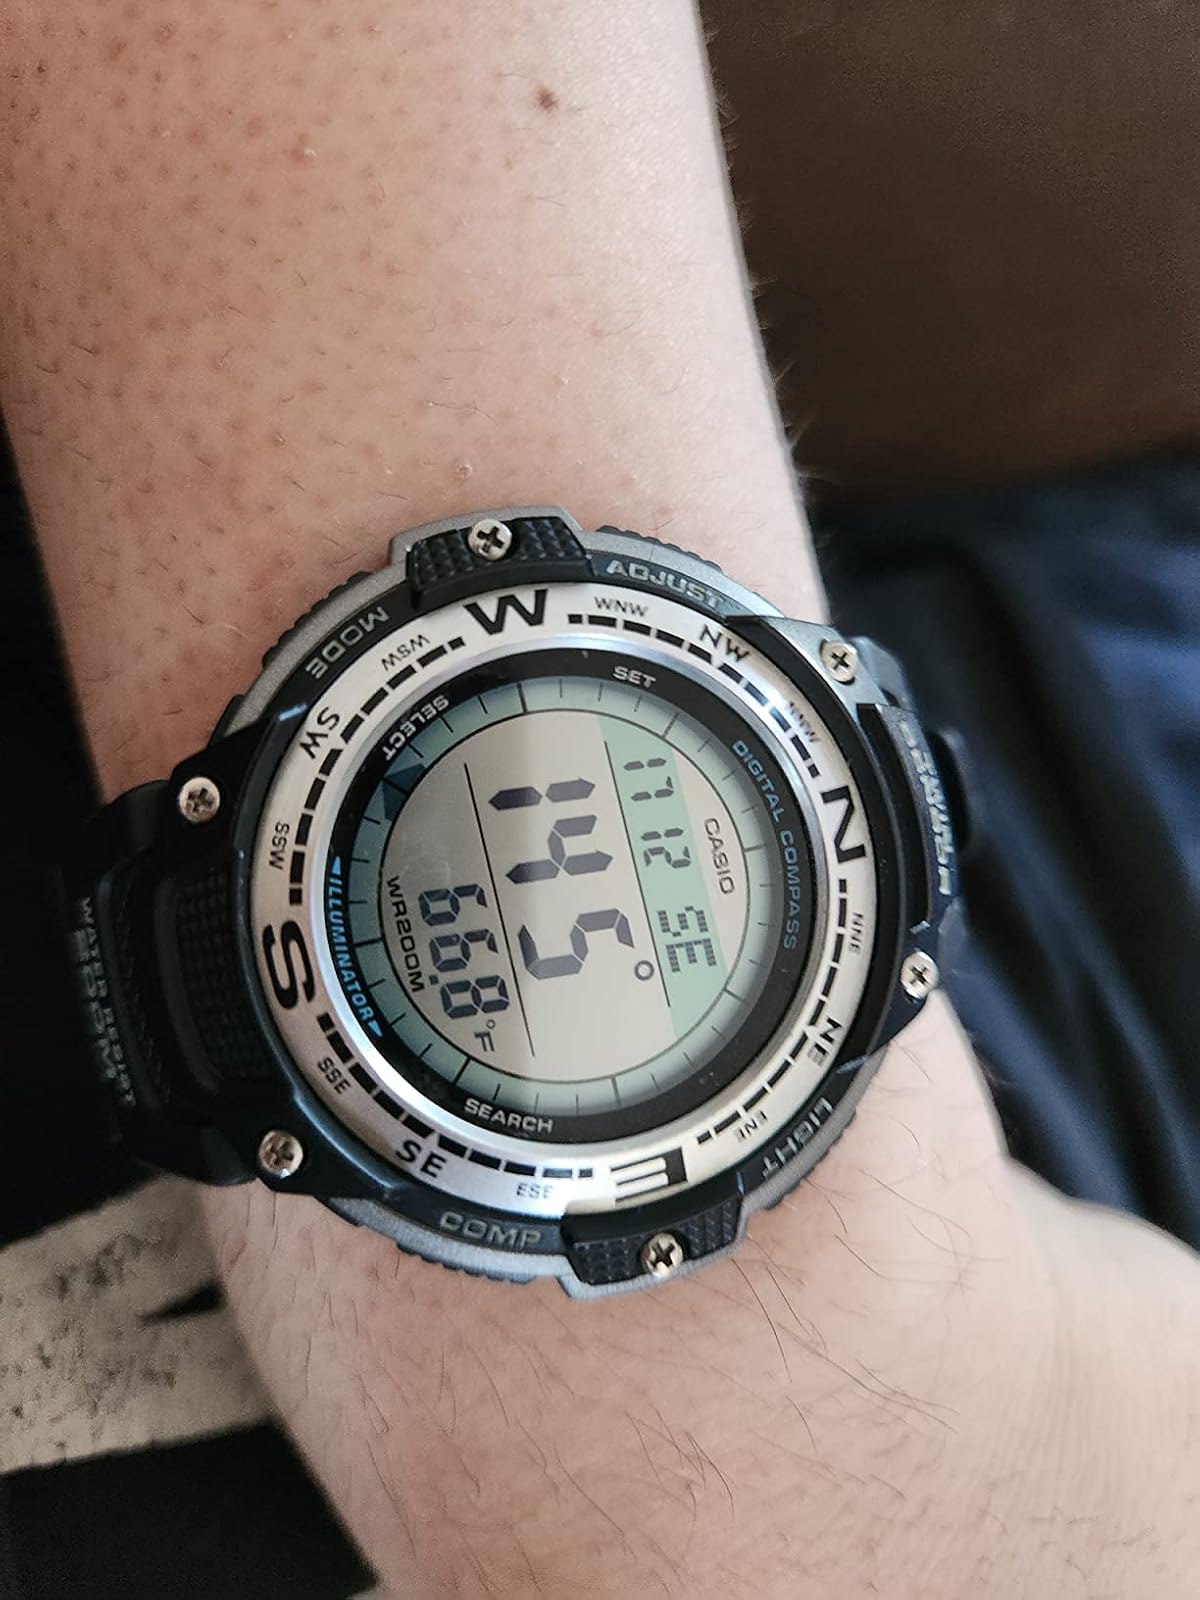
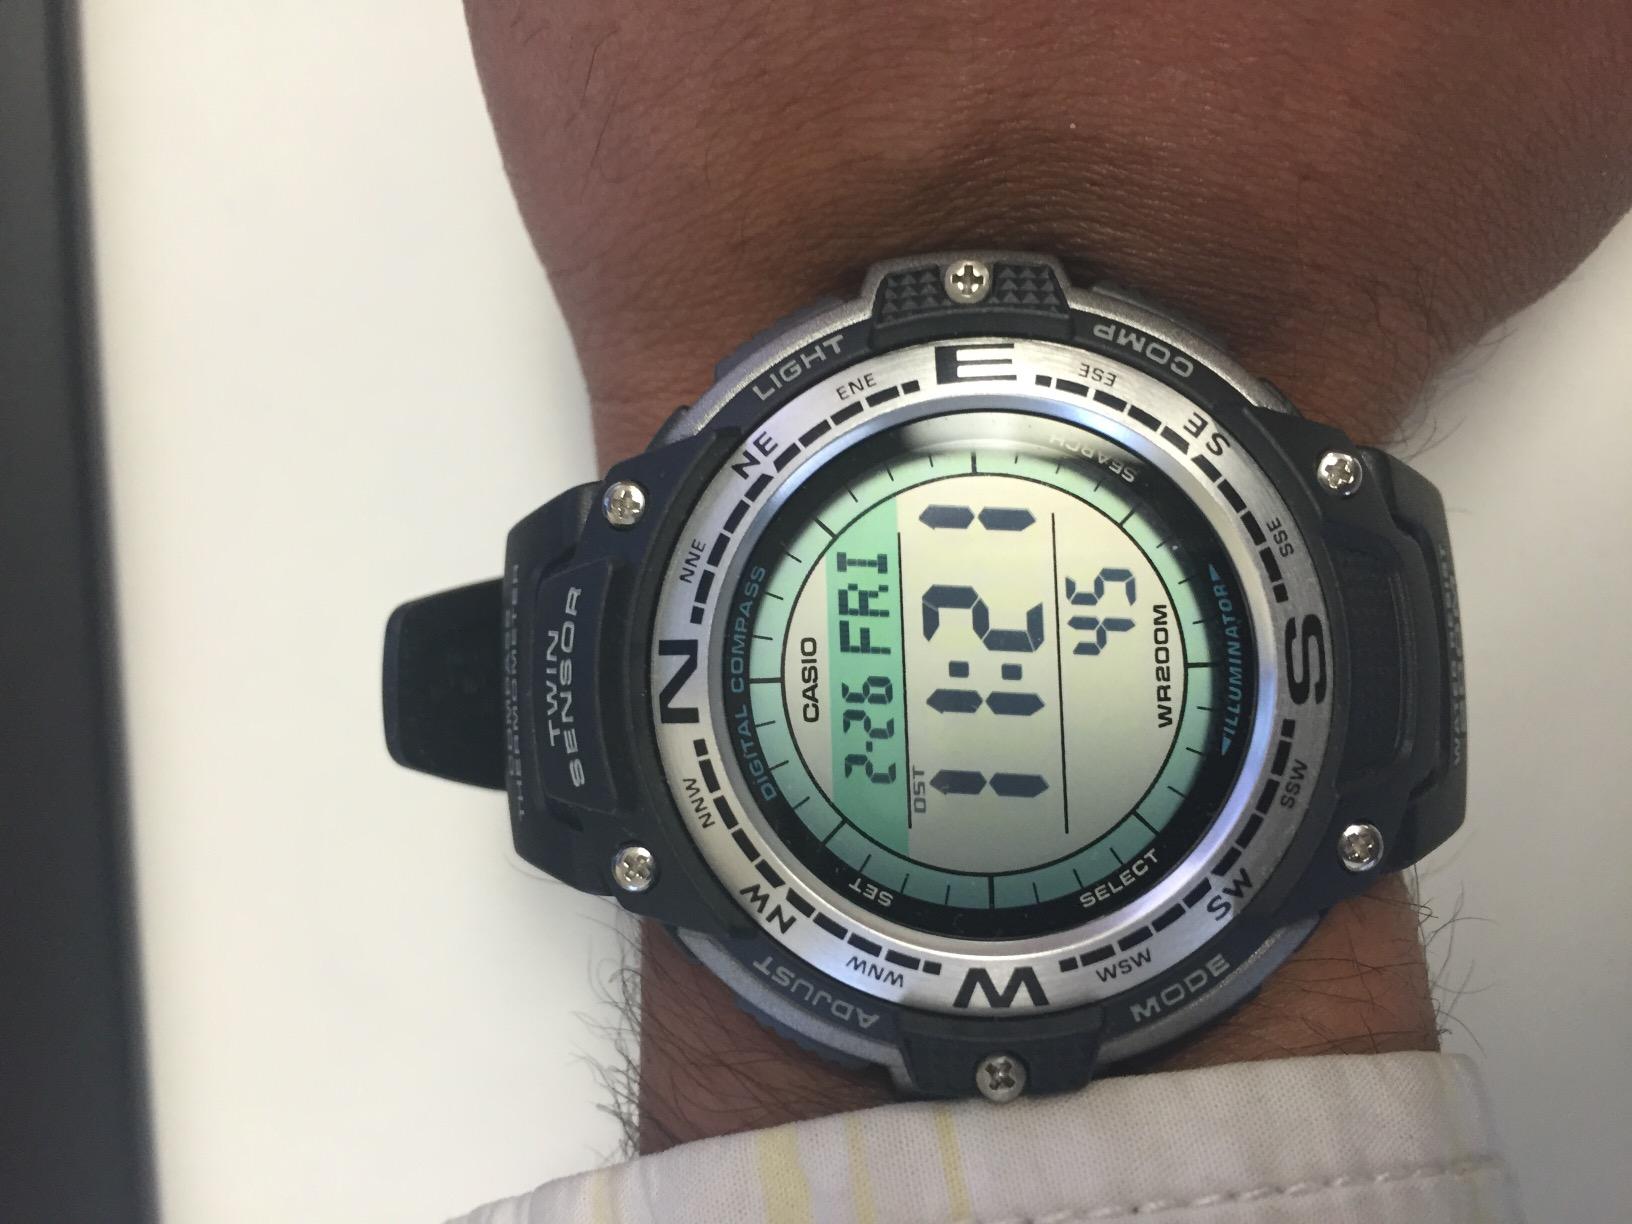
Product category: accessories_watch
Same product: yes